Leonard W. Murray

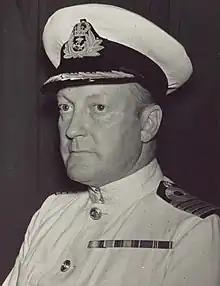
Commodore Leonard W Murray. Photo taken c. 1941

At the outbreak of World War II, Murray was appointed Deputy Chief of the Naval Staff. From this HQ position, he played a key role in the build-up of the Navy from a starting point of six destroyers, to its eventual wartime strength of approximately 332 vessels. This effort included crossing Canada to recruit retired Royal Navy officers back into the Royal Canadian Navy, and advocating for the "small-ship anti-submarine" investment strategy that was eventually so successful.